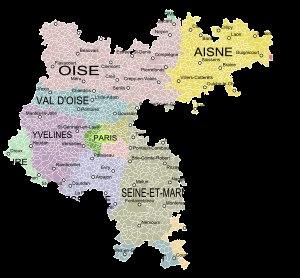
L'Oise est un département français de la région Hauts-de-France, qui doit son nom à la rivière éponyme qui la traverse. Ses habitants sont appelés les Oisiens ou Isariens. Sa préfecture est Beauvais, qui est la plus grande ville du département.
L'Île-de-France est née du domaine royal constitué depuis le Xᵉ siècle par les rois Capétiens. Ses limites ont varié jusqu'à la fin de l'Ancien Régime. Cette province française s'étendait vers l'ouest et surtout le nord et était moins vaste qu'aujourd'hui en direction de l'est et du sud. Elle formait la zone d'intérêt économique des corporations marchandes de Paris, qui ont contribué à en fixer les contours.